Christmas in Indonesia

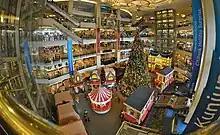
Christmas tree in Mall Taman Anggrek, Jakarta, Indonesia

Christmas in Indonesia, locally known as from the Portuguese word for Christmas, is celebrated with various traditions throughout the country.